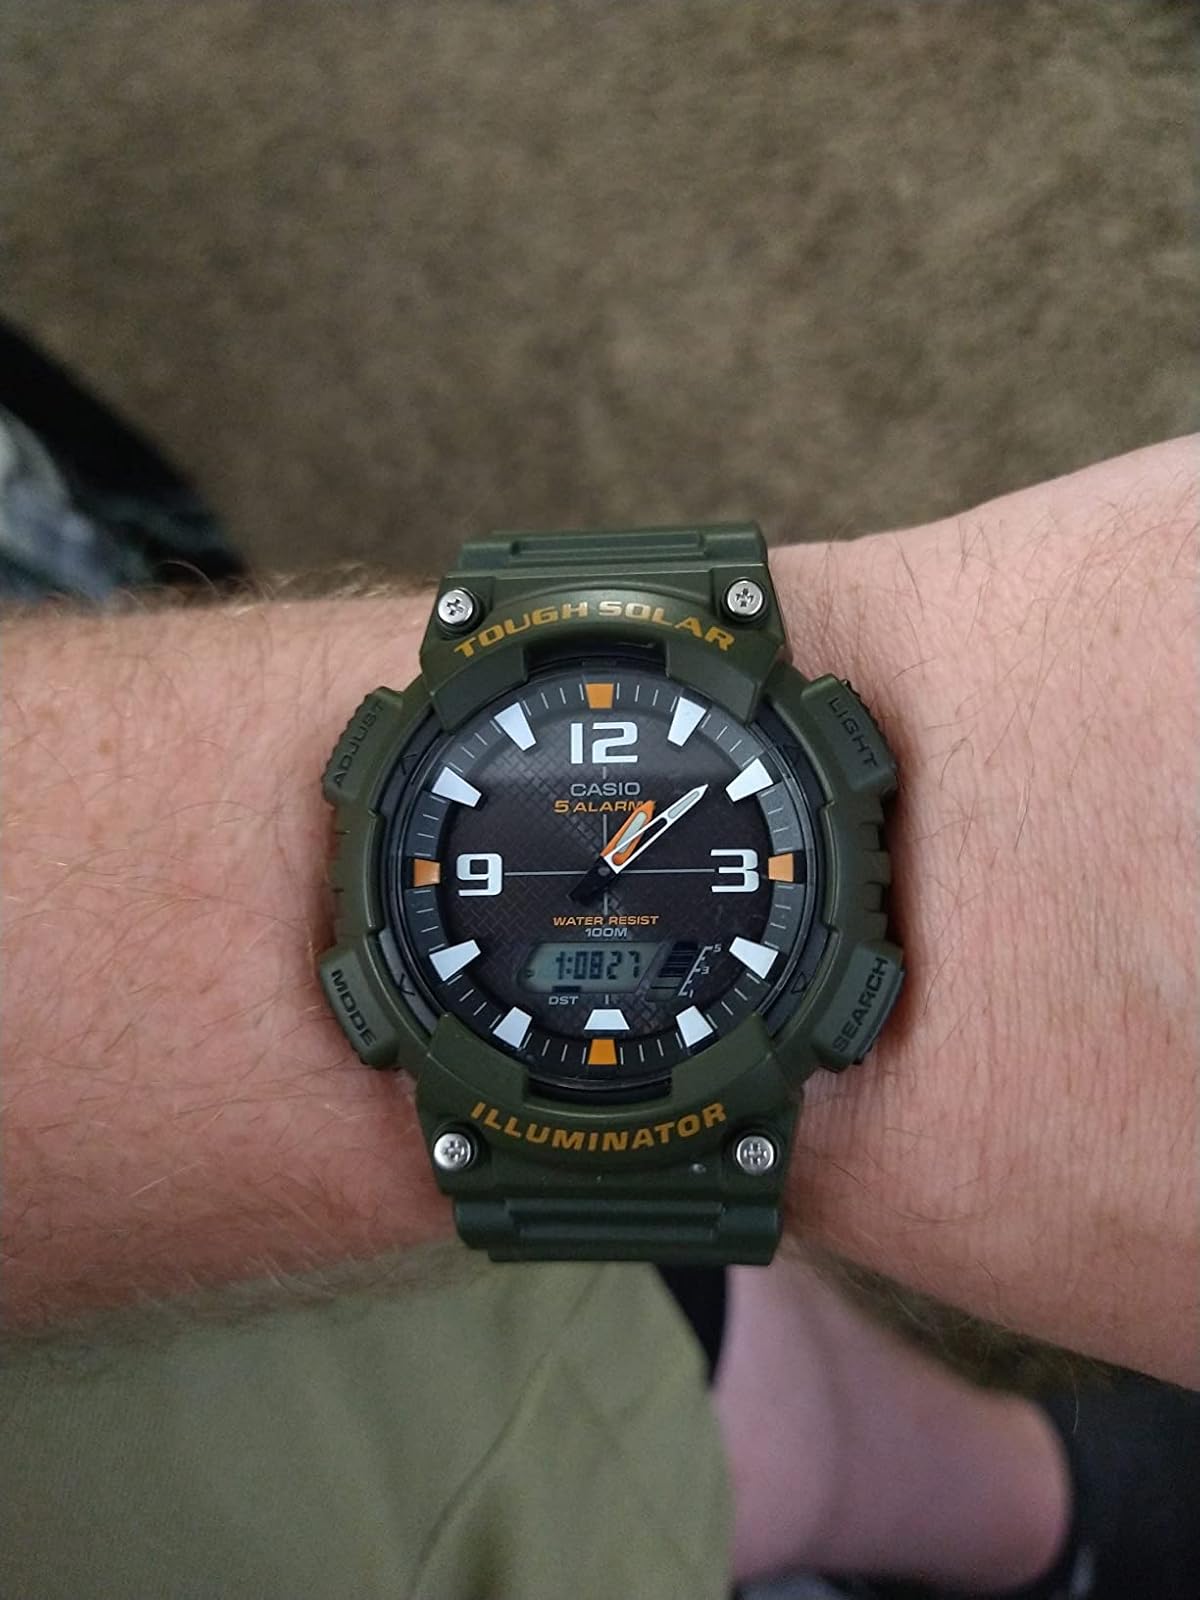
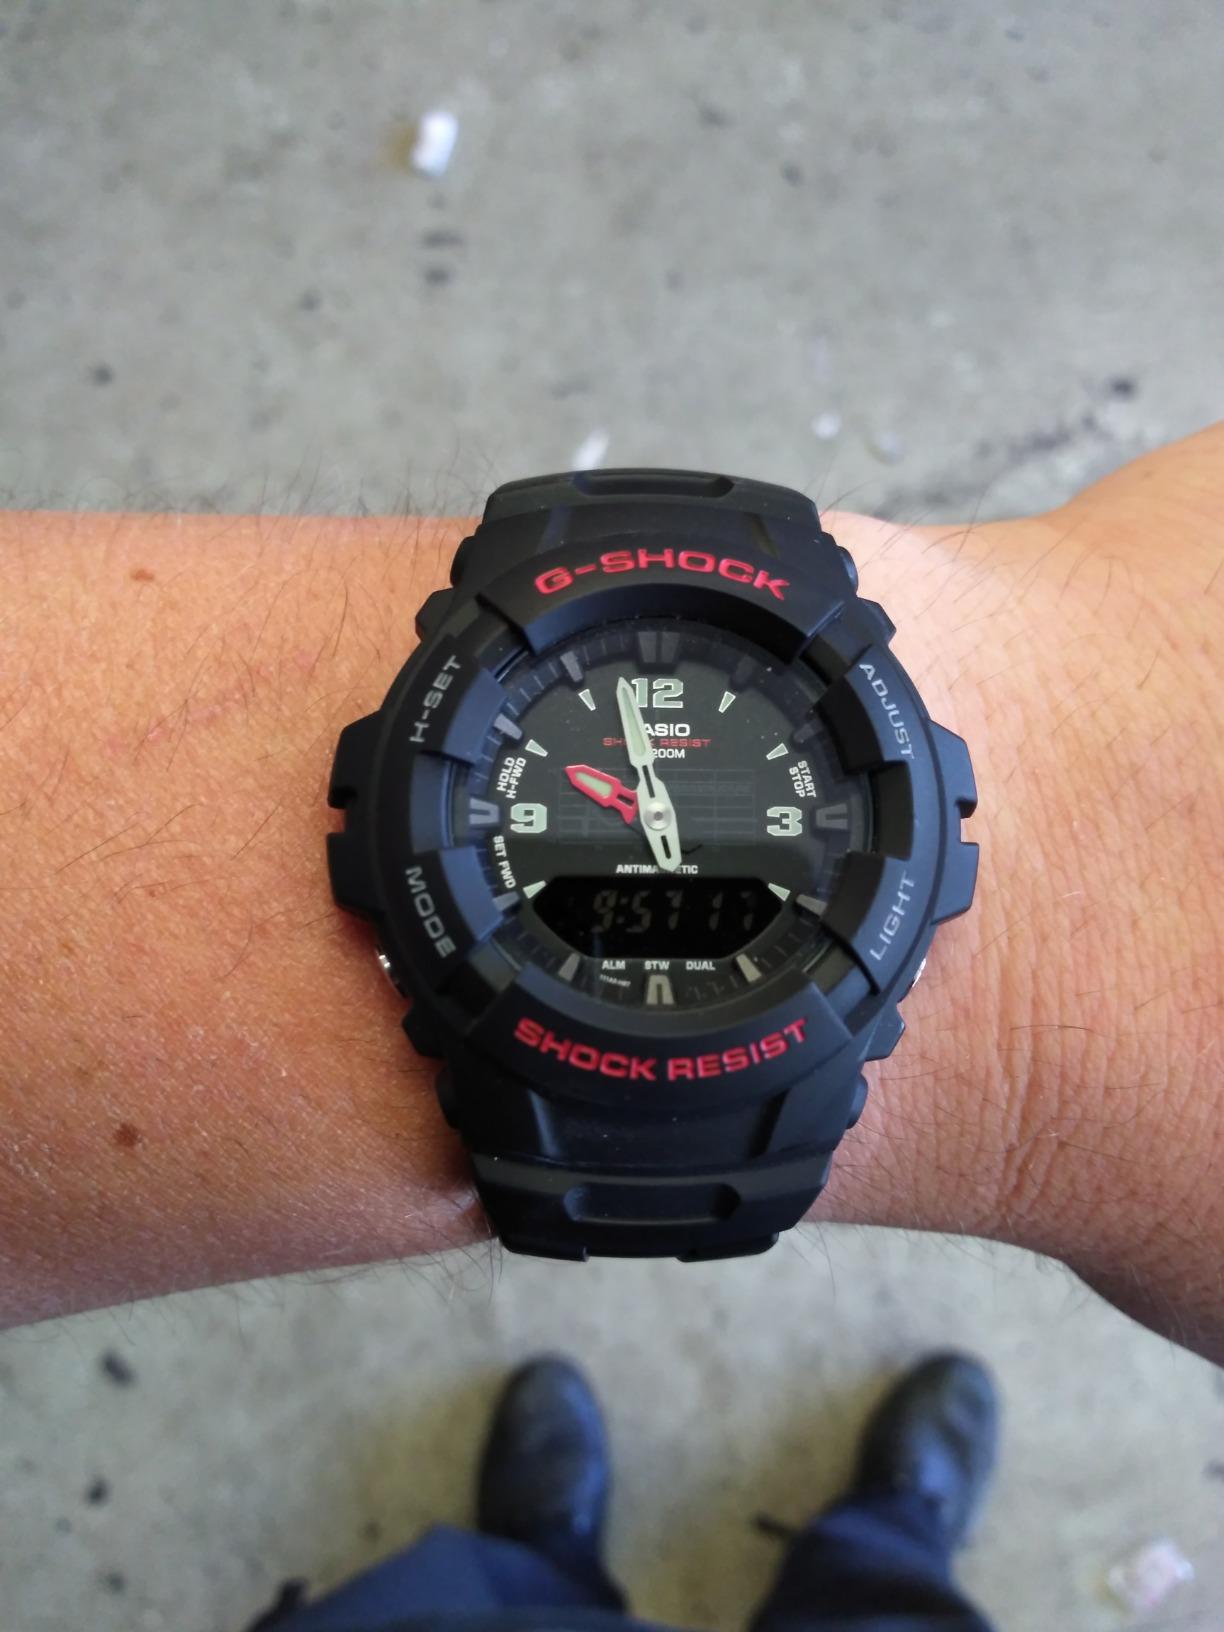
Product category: accessories_watch
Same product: no